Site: brandenburg
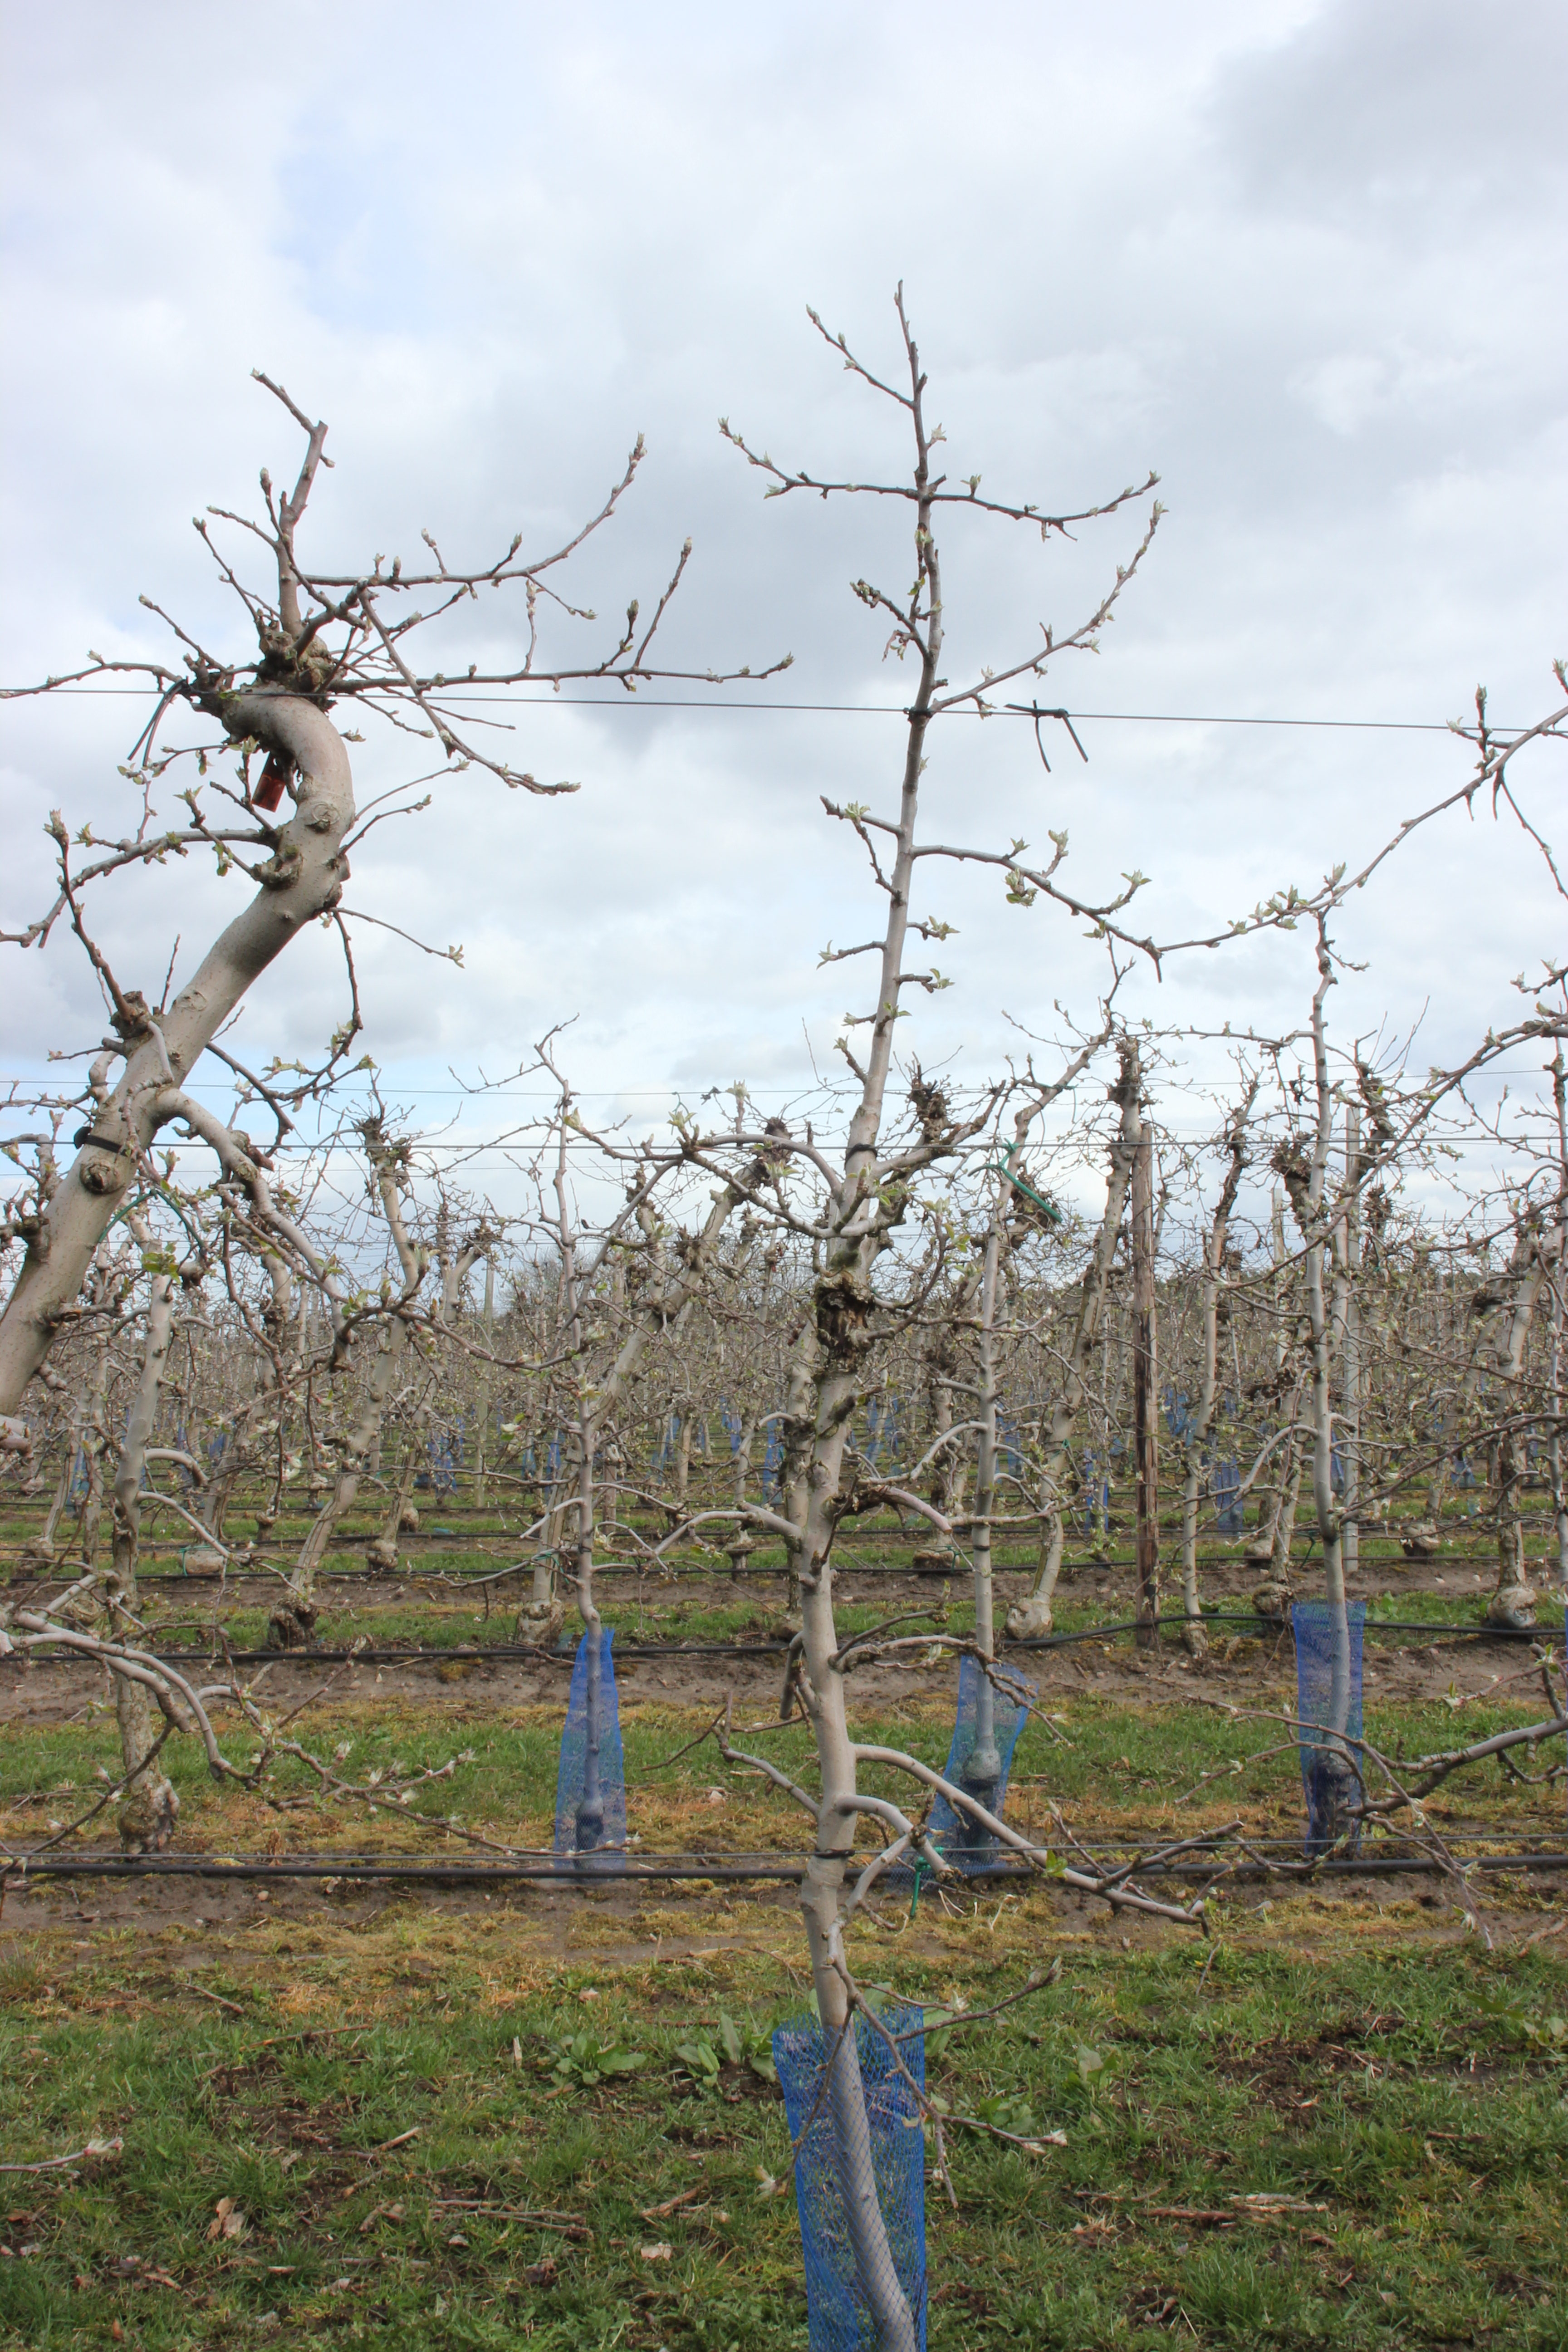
Growth stage (BBCH 55): Inflorescence emergence